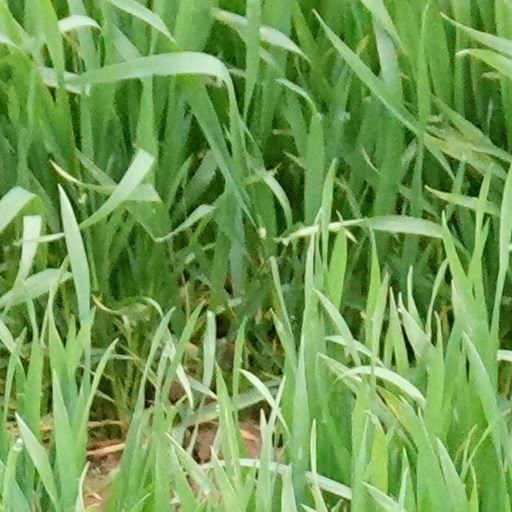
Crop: wheat